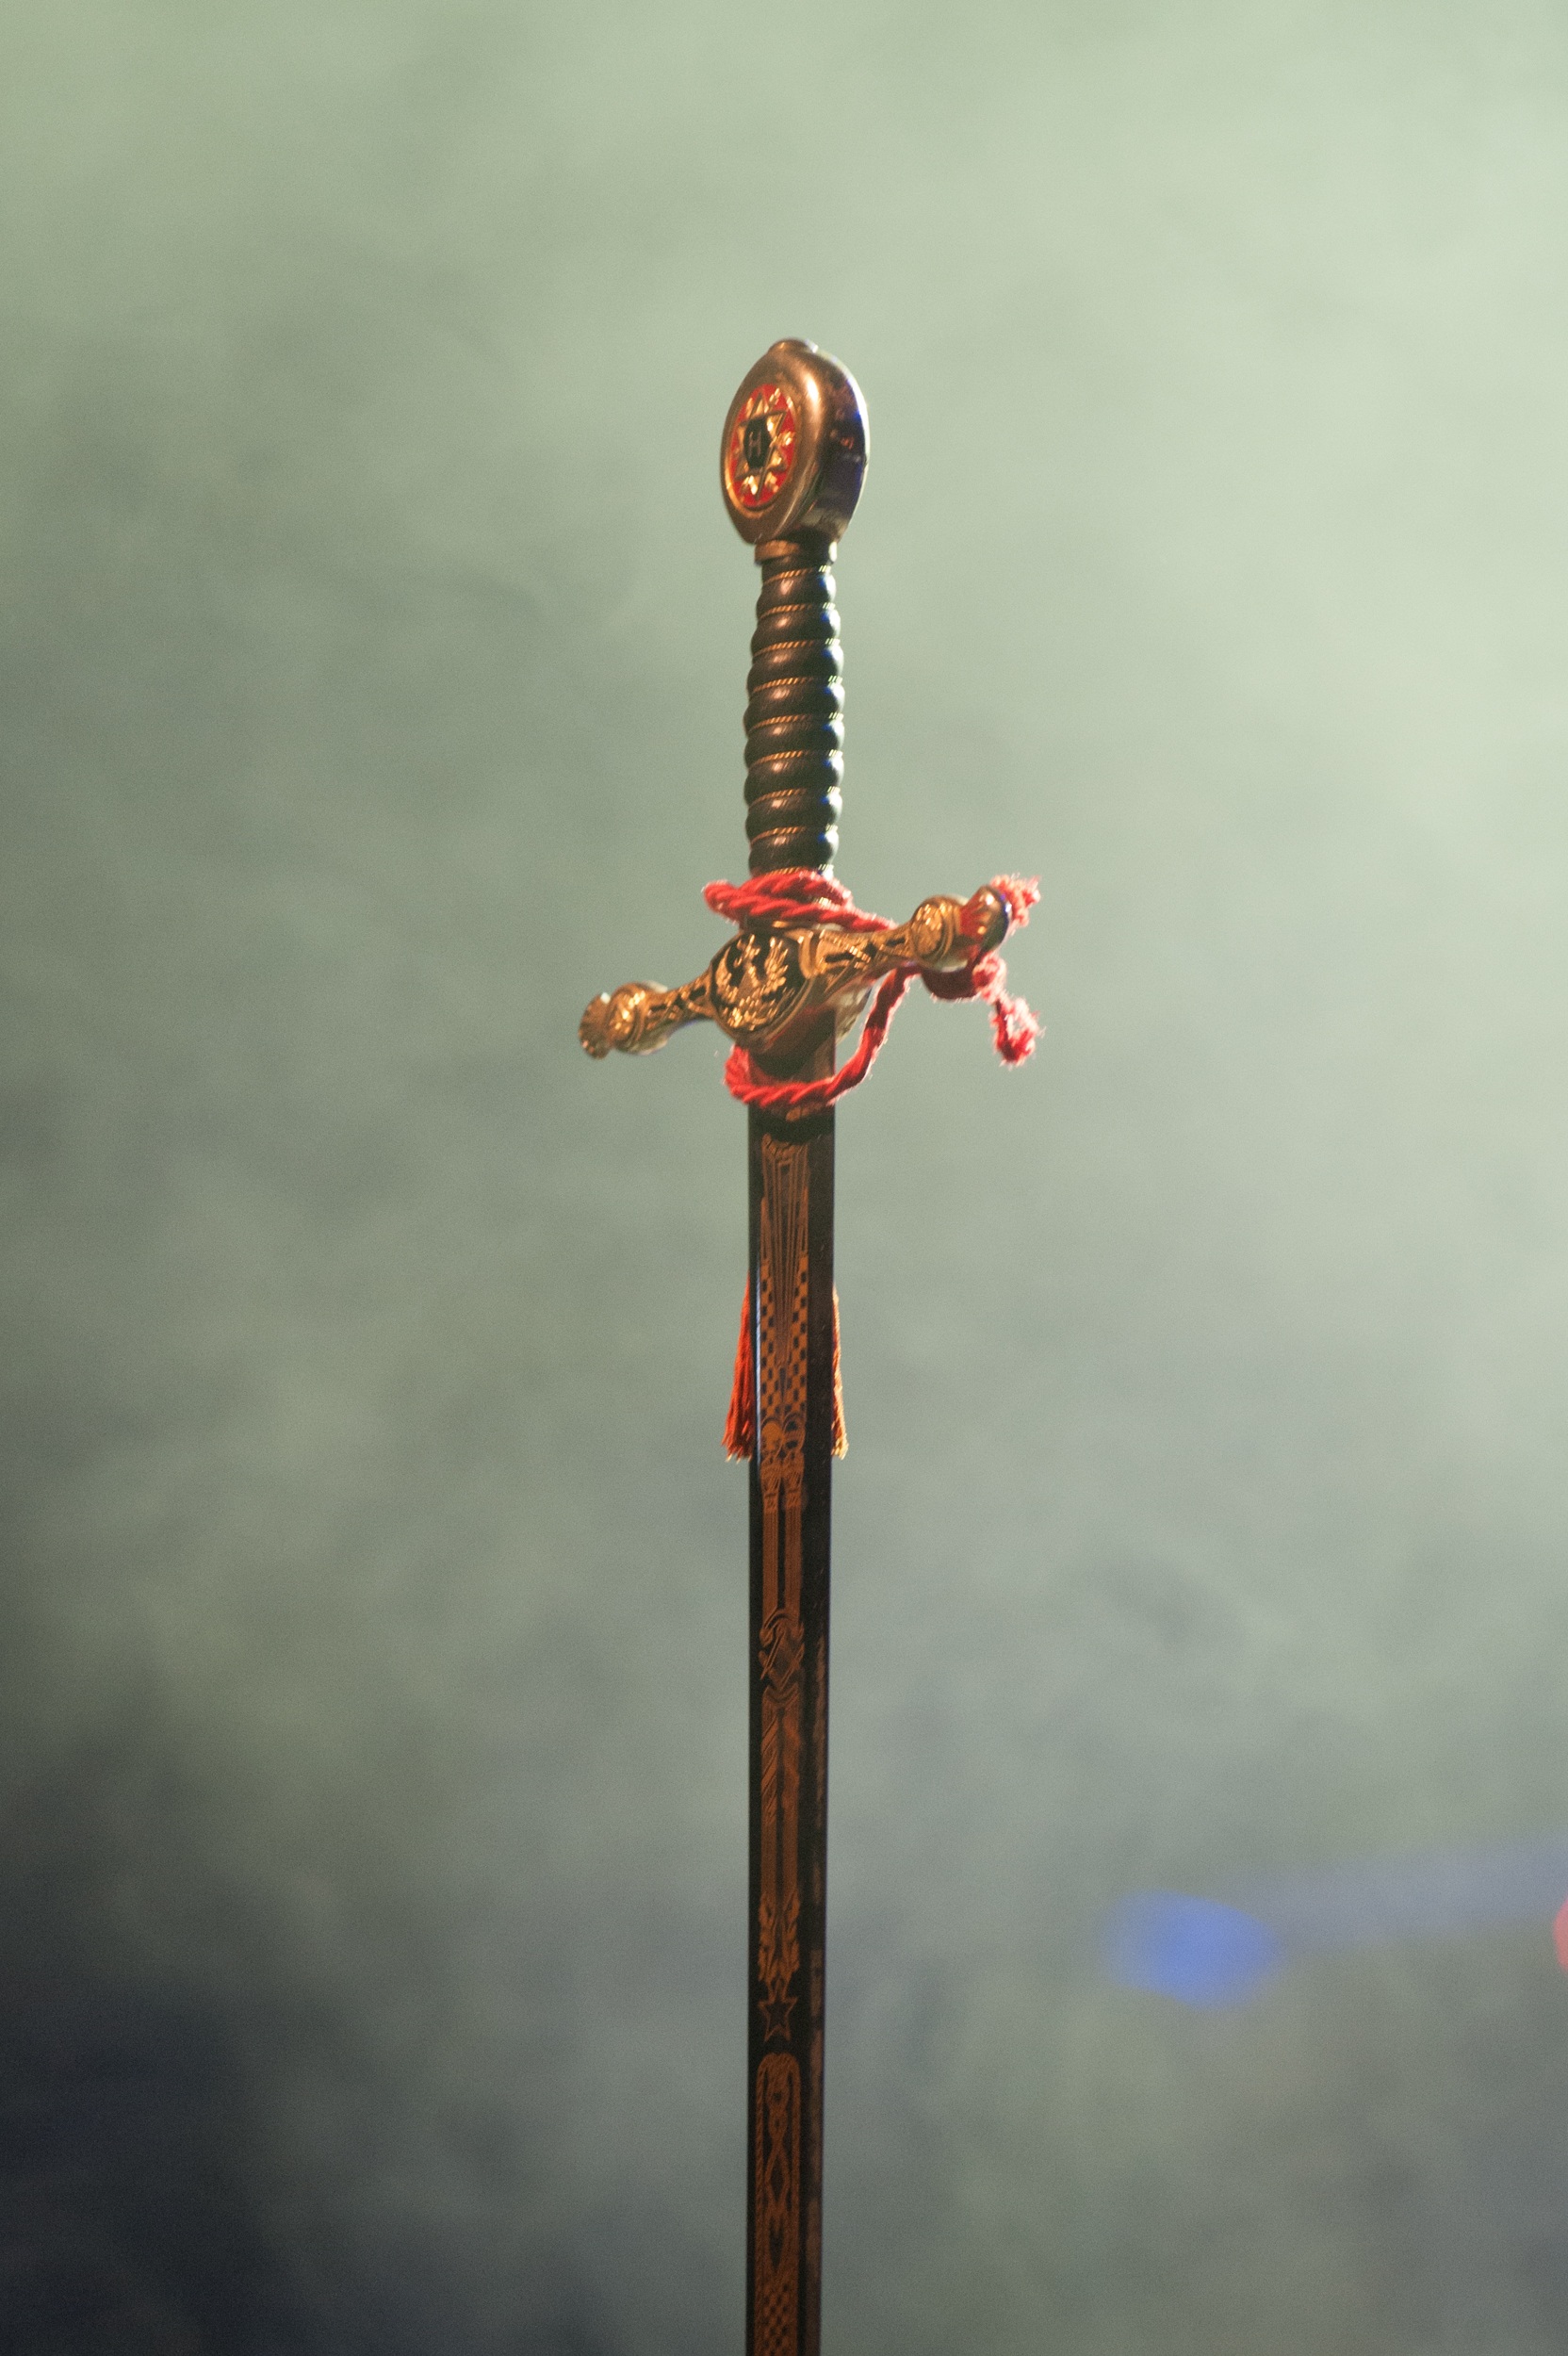
smoke, metal, weapon, sword, background, cold weapon